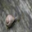
Label: snail